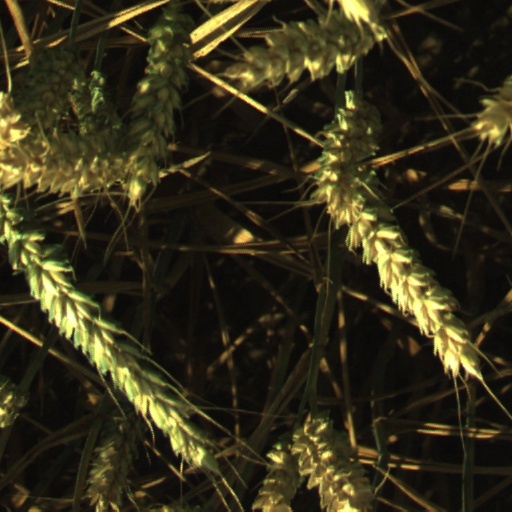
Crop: wheat